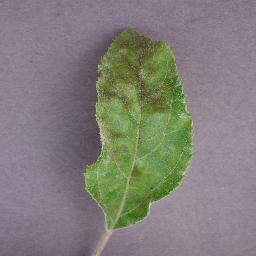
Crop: apple
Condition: scab